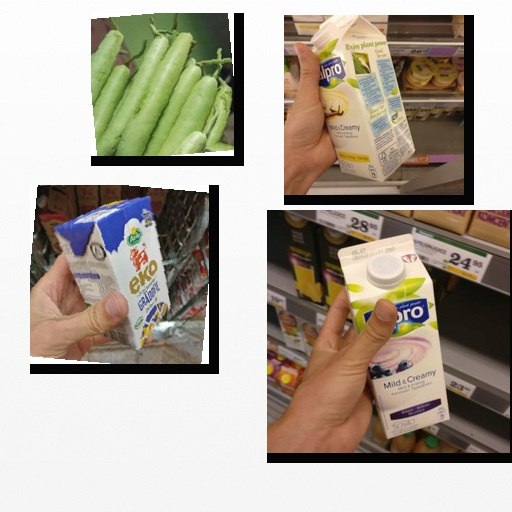
Food items: vanilla_soyghurt, sour_cream, blueberry_soy_yogurt, bottle_gourd